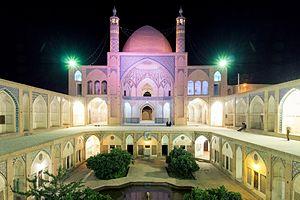
La mosquée Agha Bozorg est une mosquée historique de la ville de Kashan, en Iran.